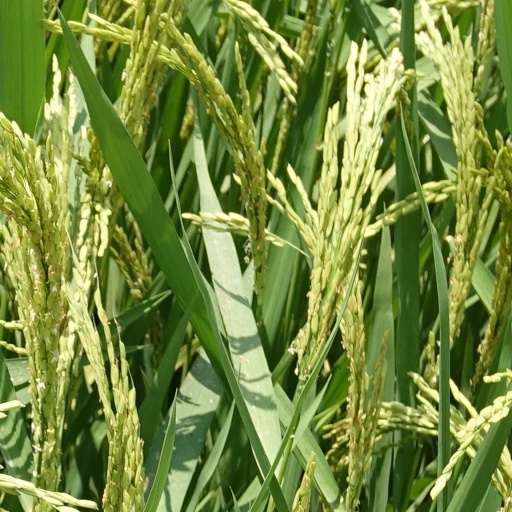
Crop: rice